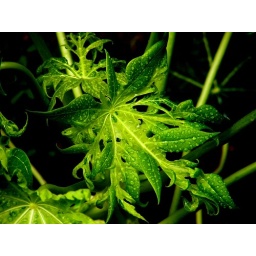
this is a papaya plant in my neighbours house...pic taken from my balcony ...